Smosh

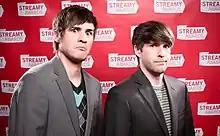

The franchise began when Anthony Padilla built a website in 2002, smosh.com, and made several different Flash animations, with the name "Smosh" coming from an incident where he mistook a friend explaining a mosh pit as a "smosh pit". Padilla created the website's logo through juxtaposing a fast-forward sign and the letter "S" from a Linkin Park-based text font.